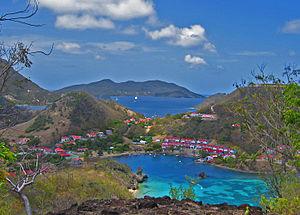
Alignement de l'anse du Marigot, de la baie des Saintes et de Terre de Bas.